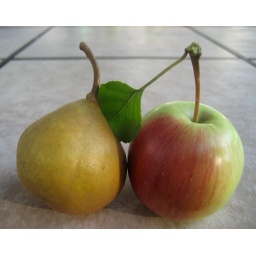
From the fruit trees in my mother's yard.